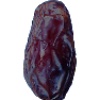
Label: Dates 1